Zulfu Adigozalov

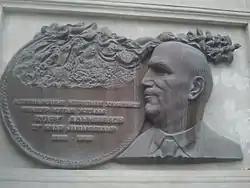
Plaque on building where Azerbaijani mugham singer Zulfu Adigozalov lived in Baku

Zulfu Adigozalov was born into a family of a semi-nomadic cattle-breeder in the village of Garadolag, near present-day Agjabadi. He started singing as an amateur at a young age, but was later trained professionally by the renowned folk singer Musa Shushinski and sazanda Tatevos Harutyunov, specializing in the Rast variety of mugham. In the mid-1920s he moved to Ganja where he started his professional career. In 1927 Adigozalov settled in the capital city of Baku to work as a soloist with the Azerbaijan State Philharmonic Society. In 1929–1932 he performed at the Azerbaijan State Opera Theatre. During the German-Soviet War Zulfu Adigozalov along with other Azerbaijani artists gave concerts for soldiers on frontlines. In 1943 he was recognized as an Honorary Artist of Azerbaijan.